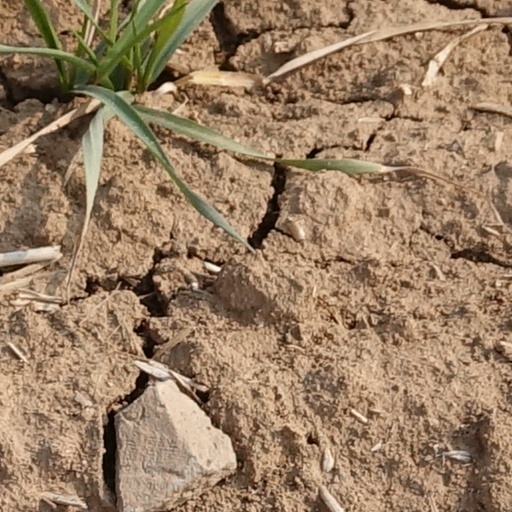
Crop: wheat